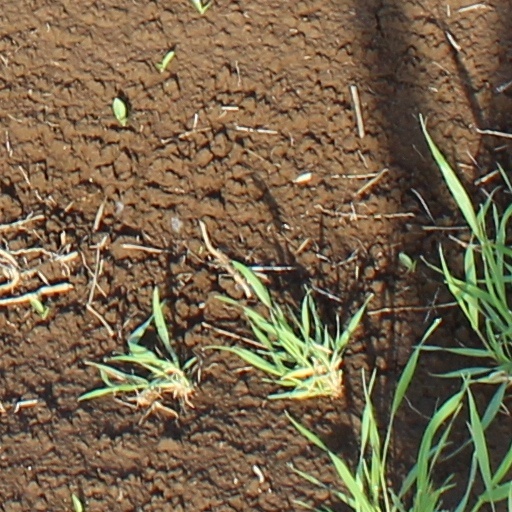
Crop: wheat